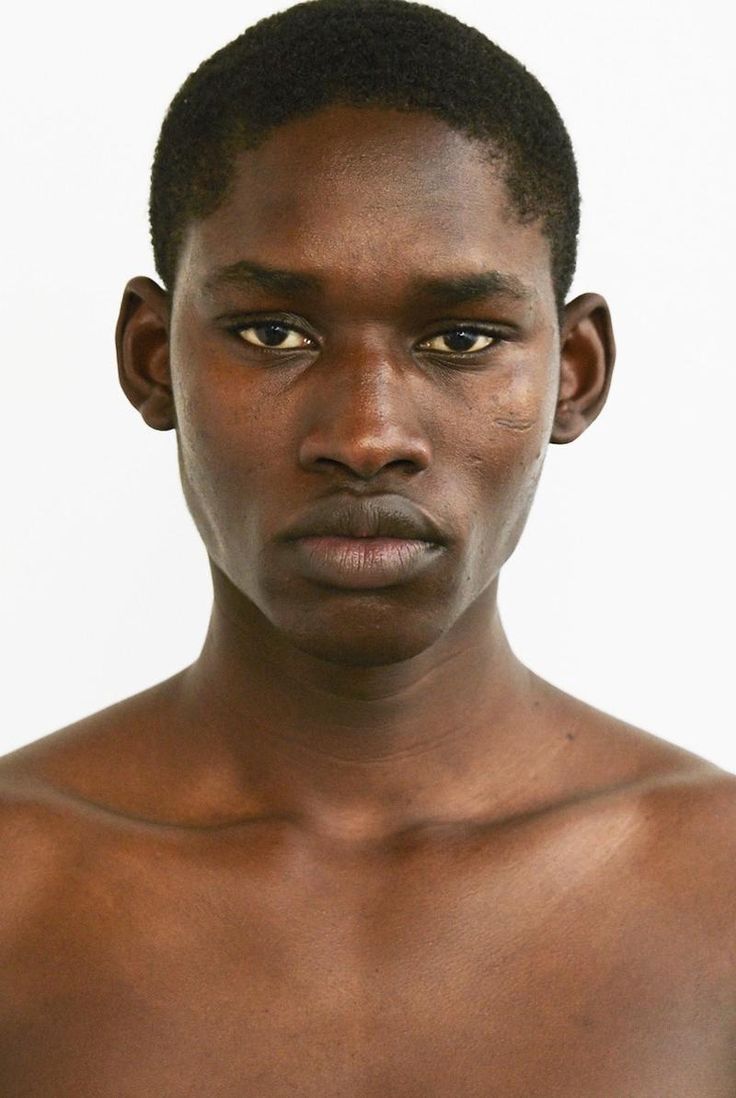
Label: Colored